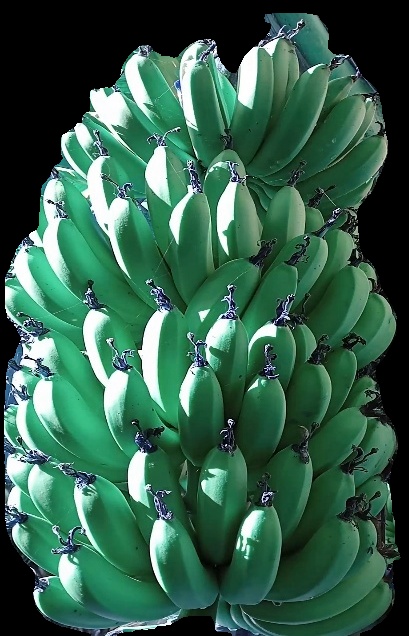
Variety: pachbale
Grade: grade1